Lou Mahaffey

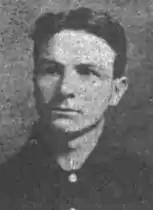

Louis Wood Mahaffey was a Major League Baseball pitcher who played one season with the Louisville Colonels. He played eight professional teams but only played one game at the major league level.